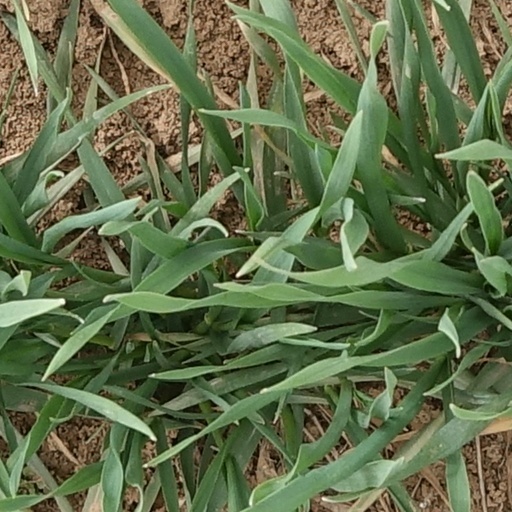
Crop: wheat